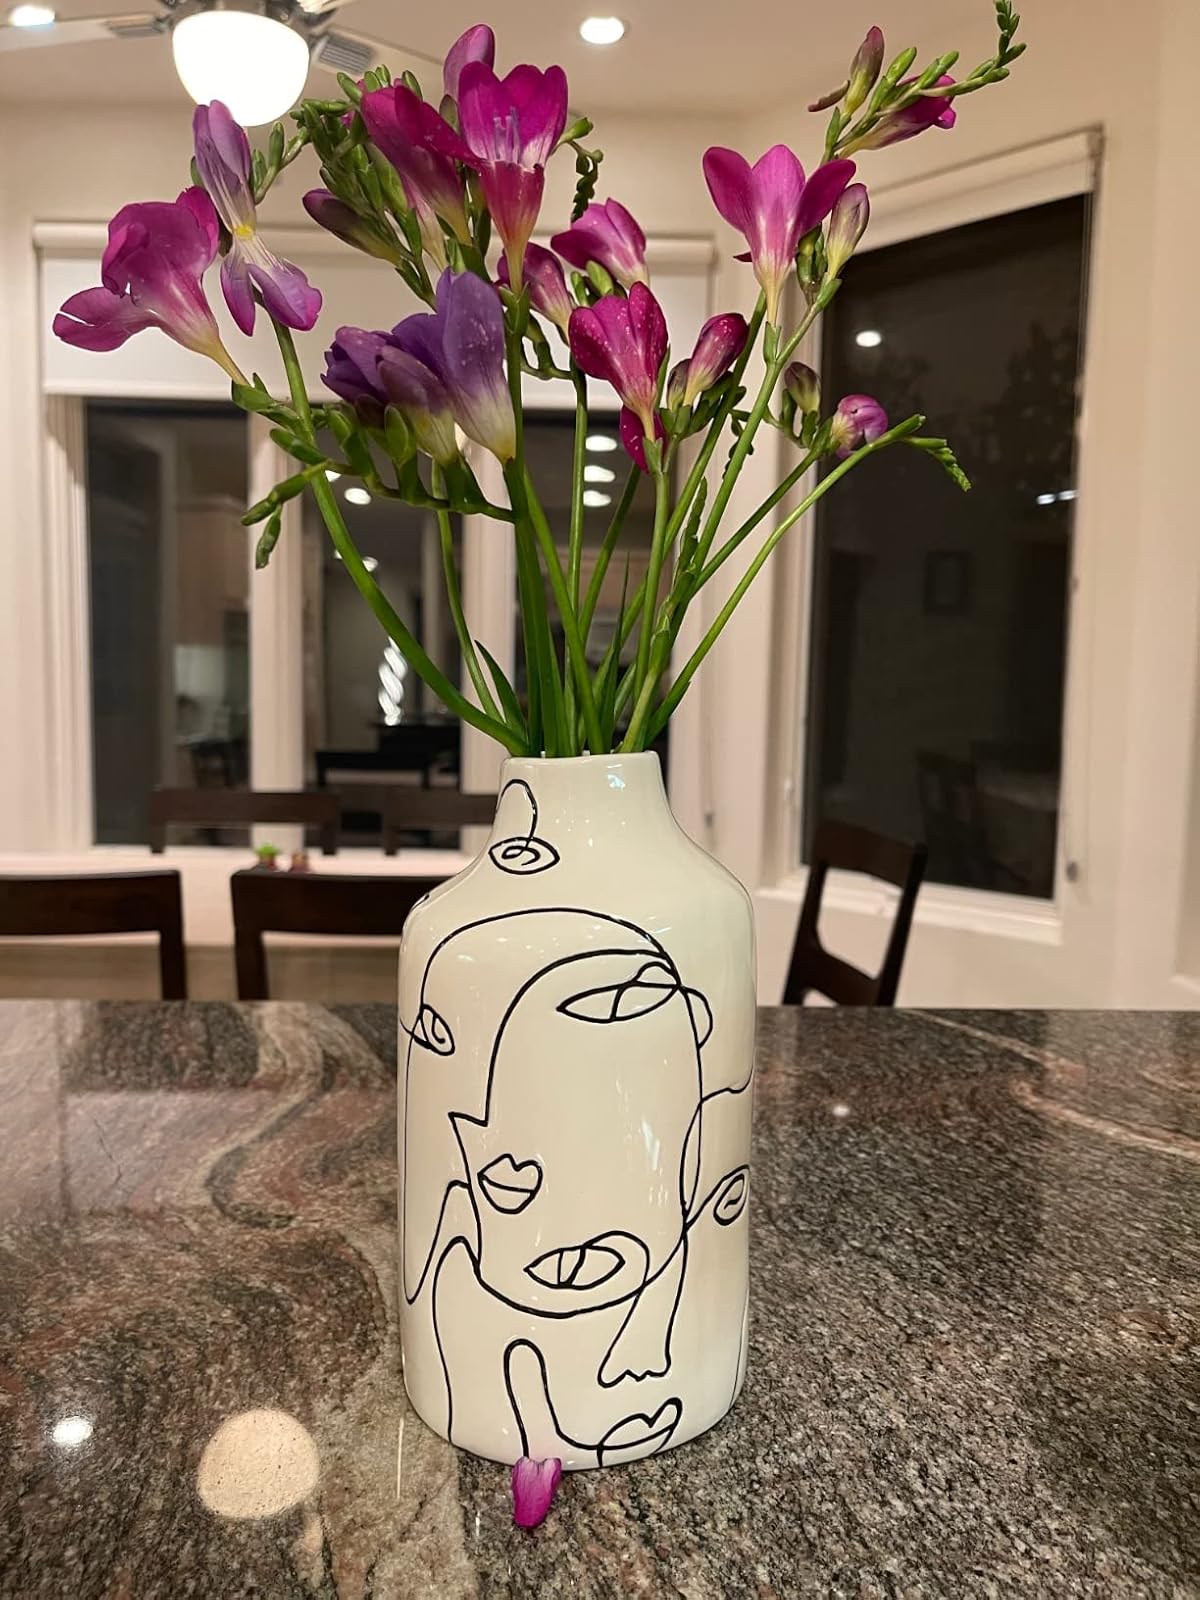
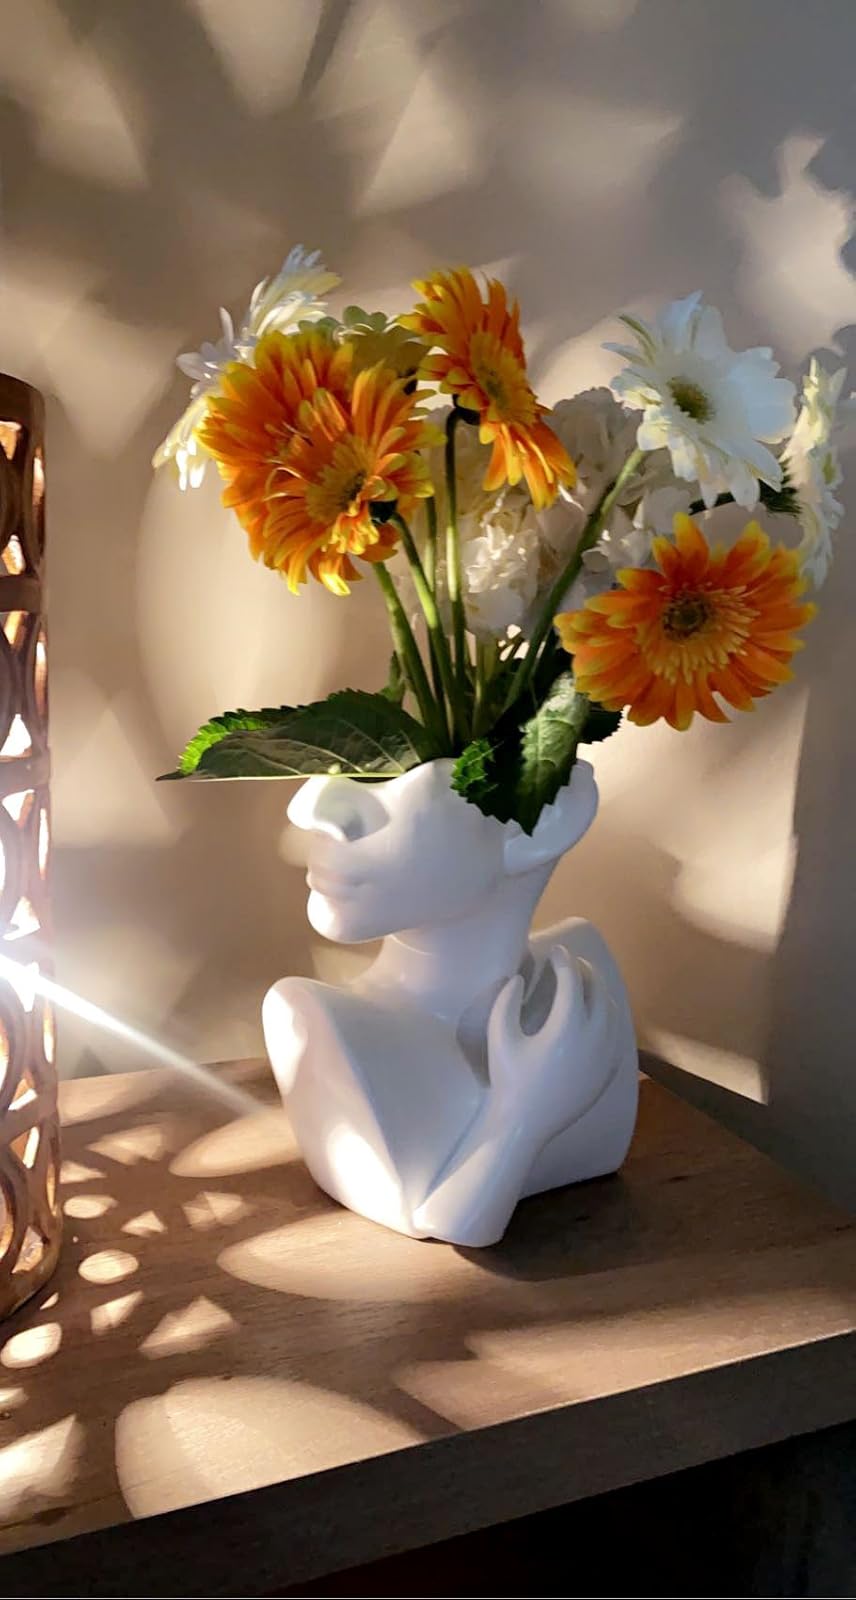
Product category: vase
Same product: no